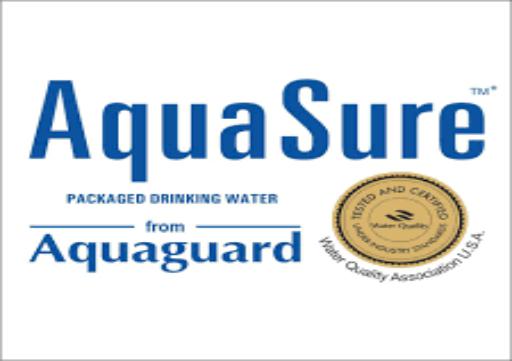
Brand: Aqua Guard
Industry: Others